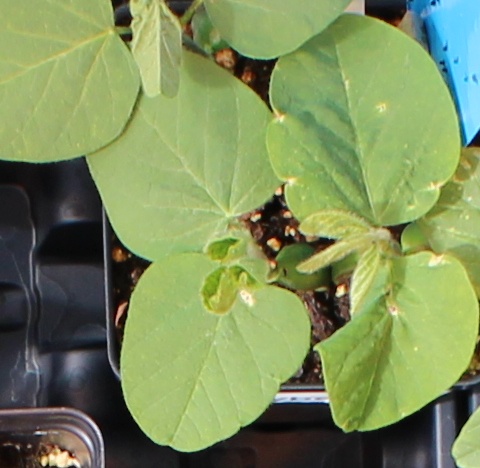
Label: Soybean